Winston Branch

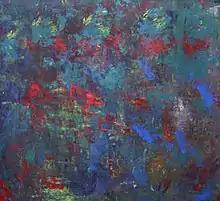
"In The Blue Light"

In 1971, Branch was a visiting tutor at Hornsey College of Art and at Goldsmiths College of Art, London University. His first visit to the US was as Artist-in-Residence at Fisk University, Nashville, Tennessee, in 1973, and in the UK between 1973 and 1992 he also taught at Kingston School of Art, Chelsea Art School and at the Slade School. He was a professor of art at the University of California, Berkeley, and at Kansas State University.